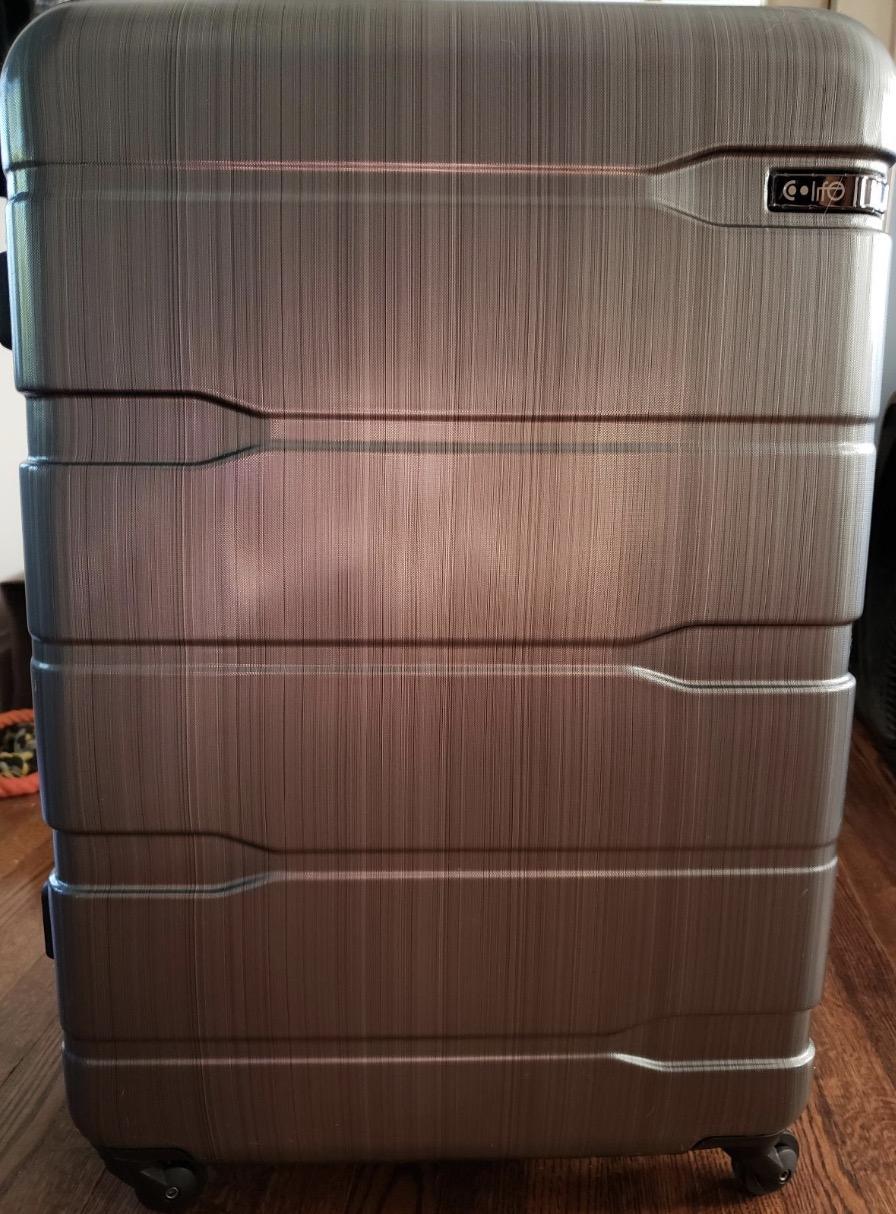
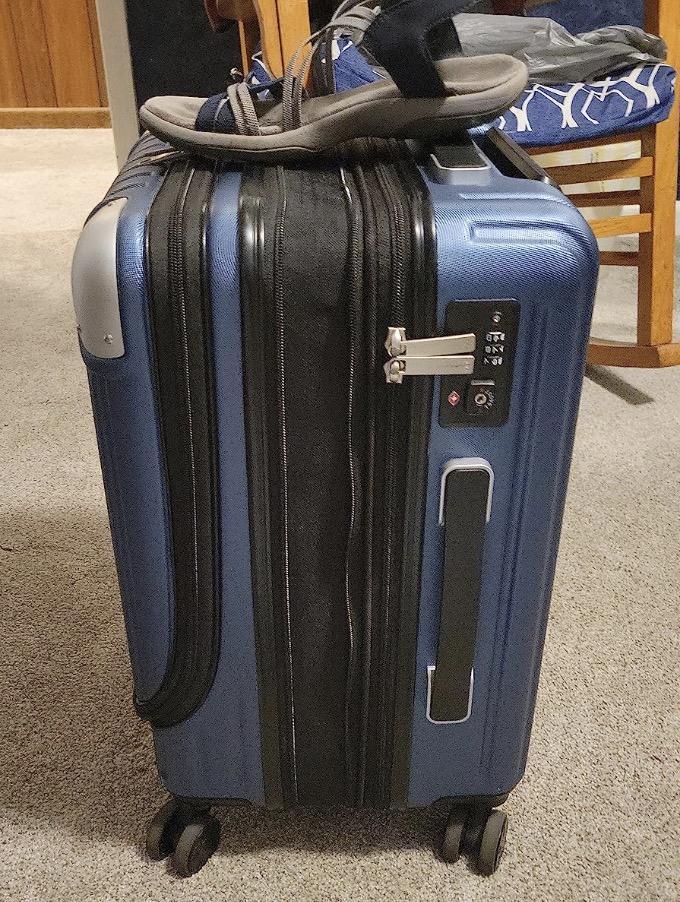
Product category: items_tea
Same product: no